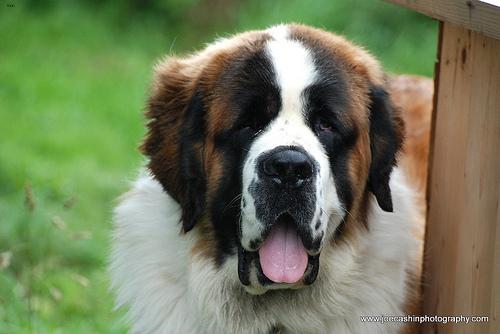
Breed: saint bernard